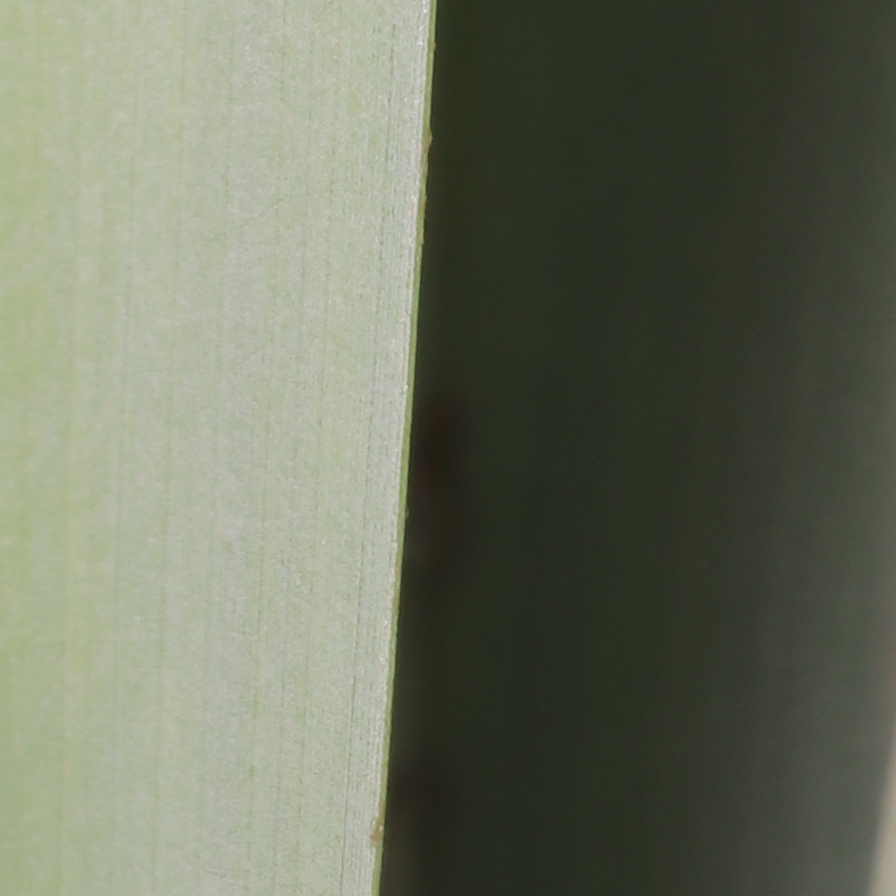
Label: Healthy